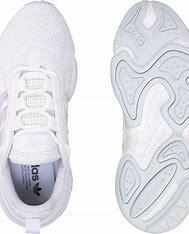
Brand: Adidas
Model: Haiwee